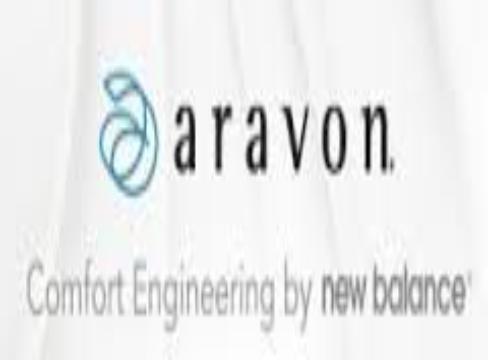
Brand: Aravon
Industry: Clothes